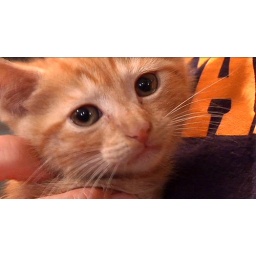
this cat was thrown from a moving car on the mississippi river bridge in baton rouge.